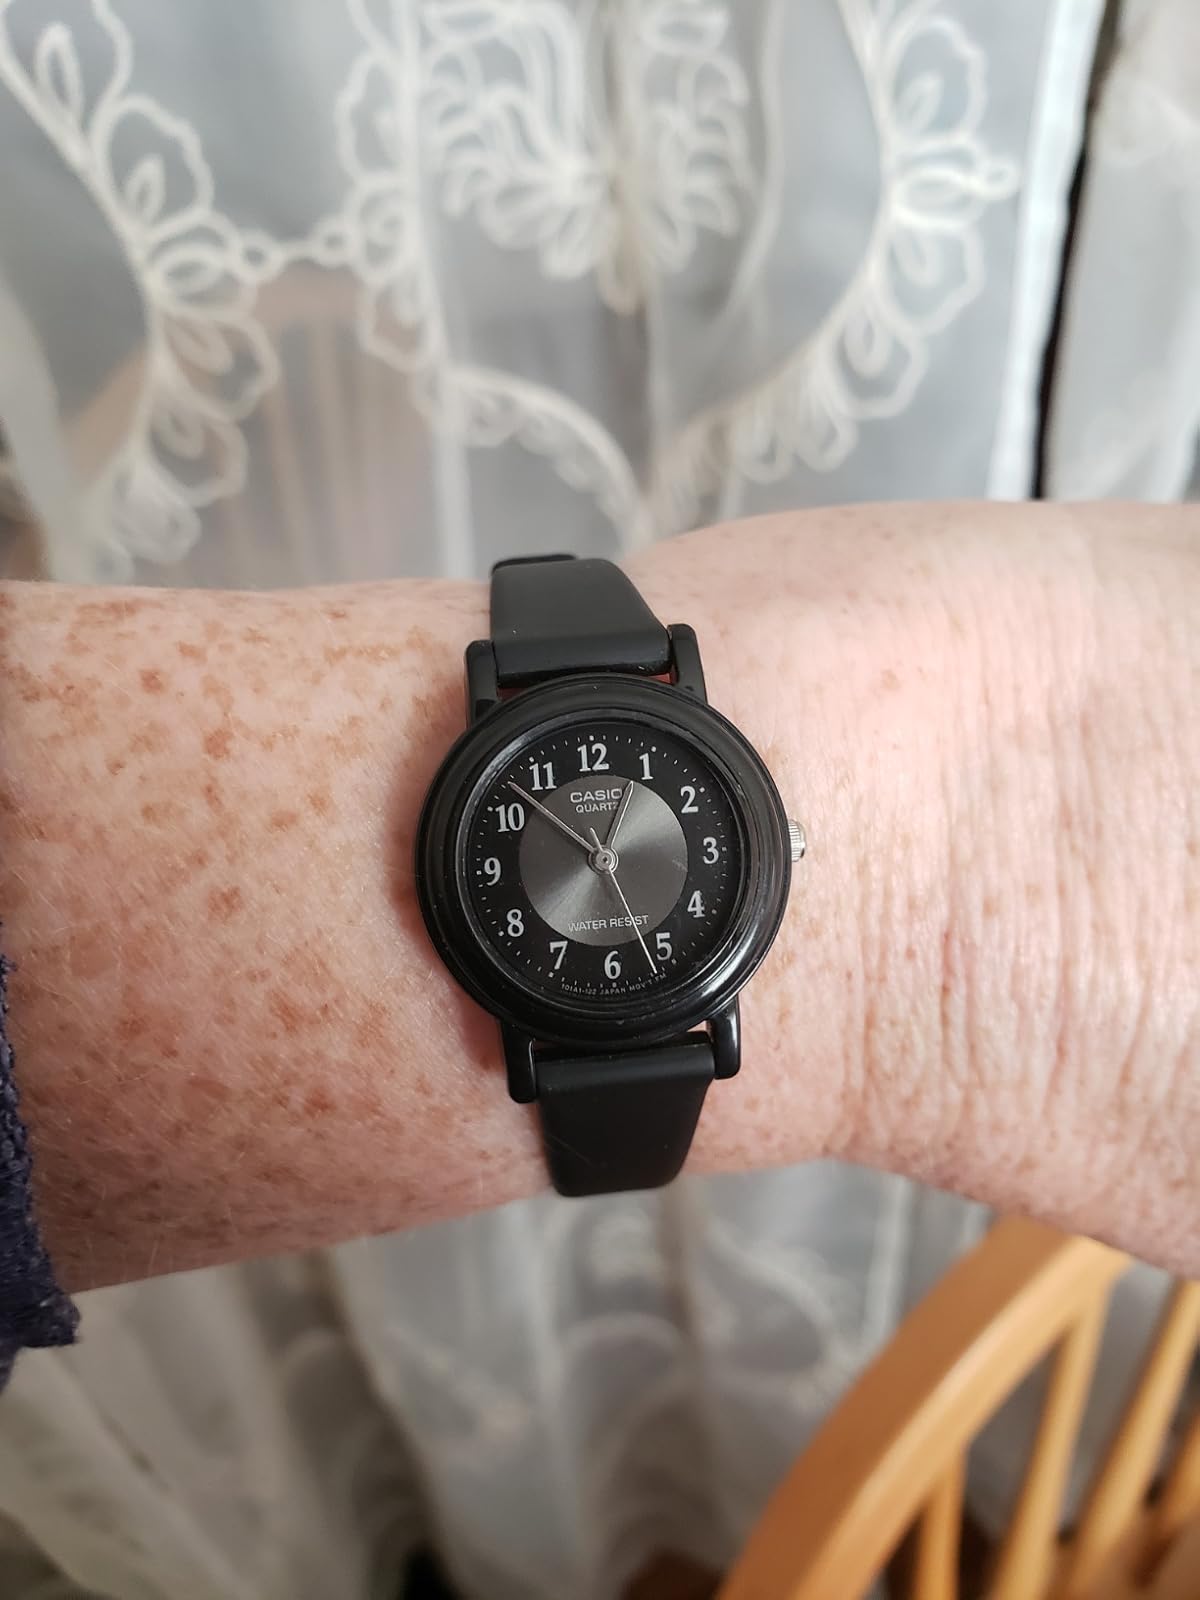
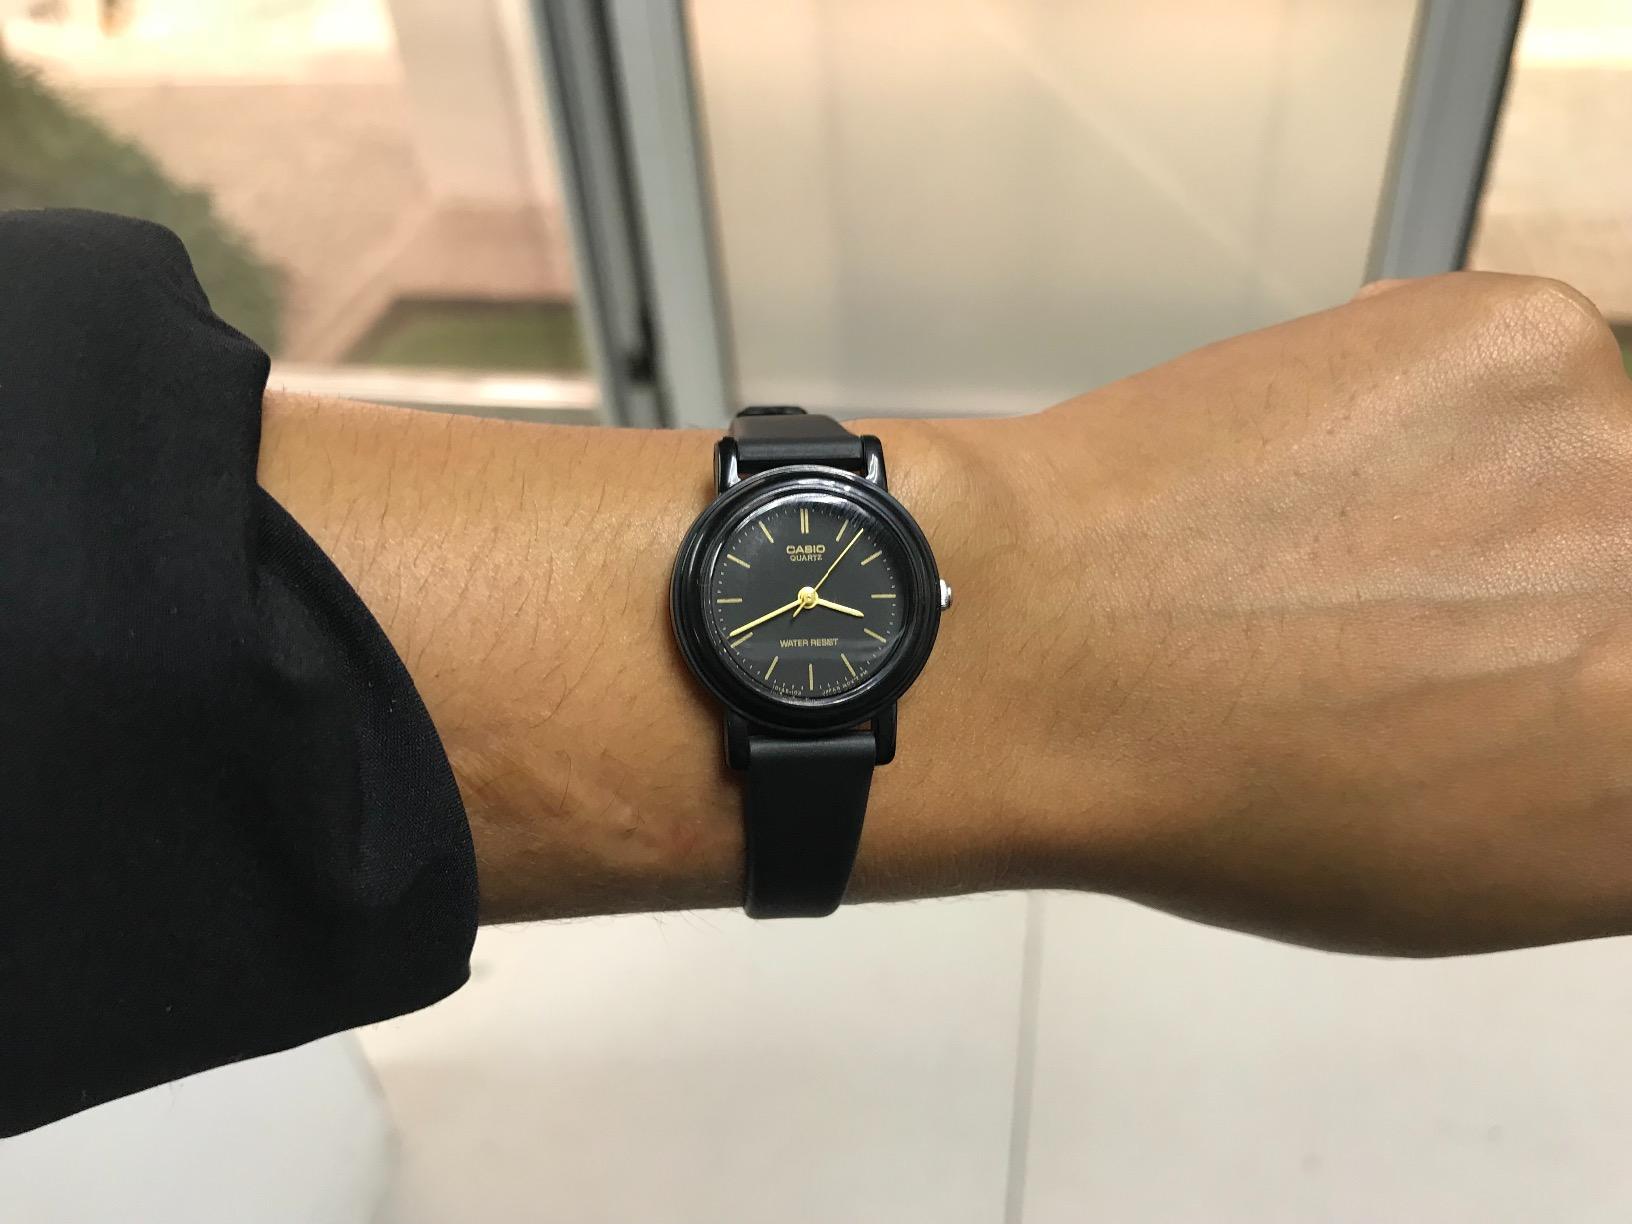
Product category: accessories_watch
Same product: no